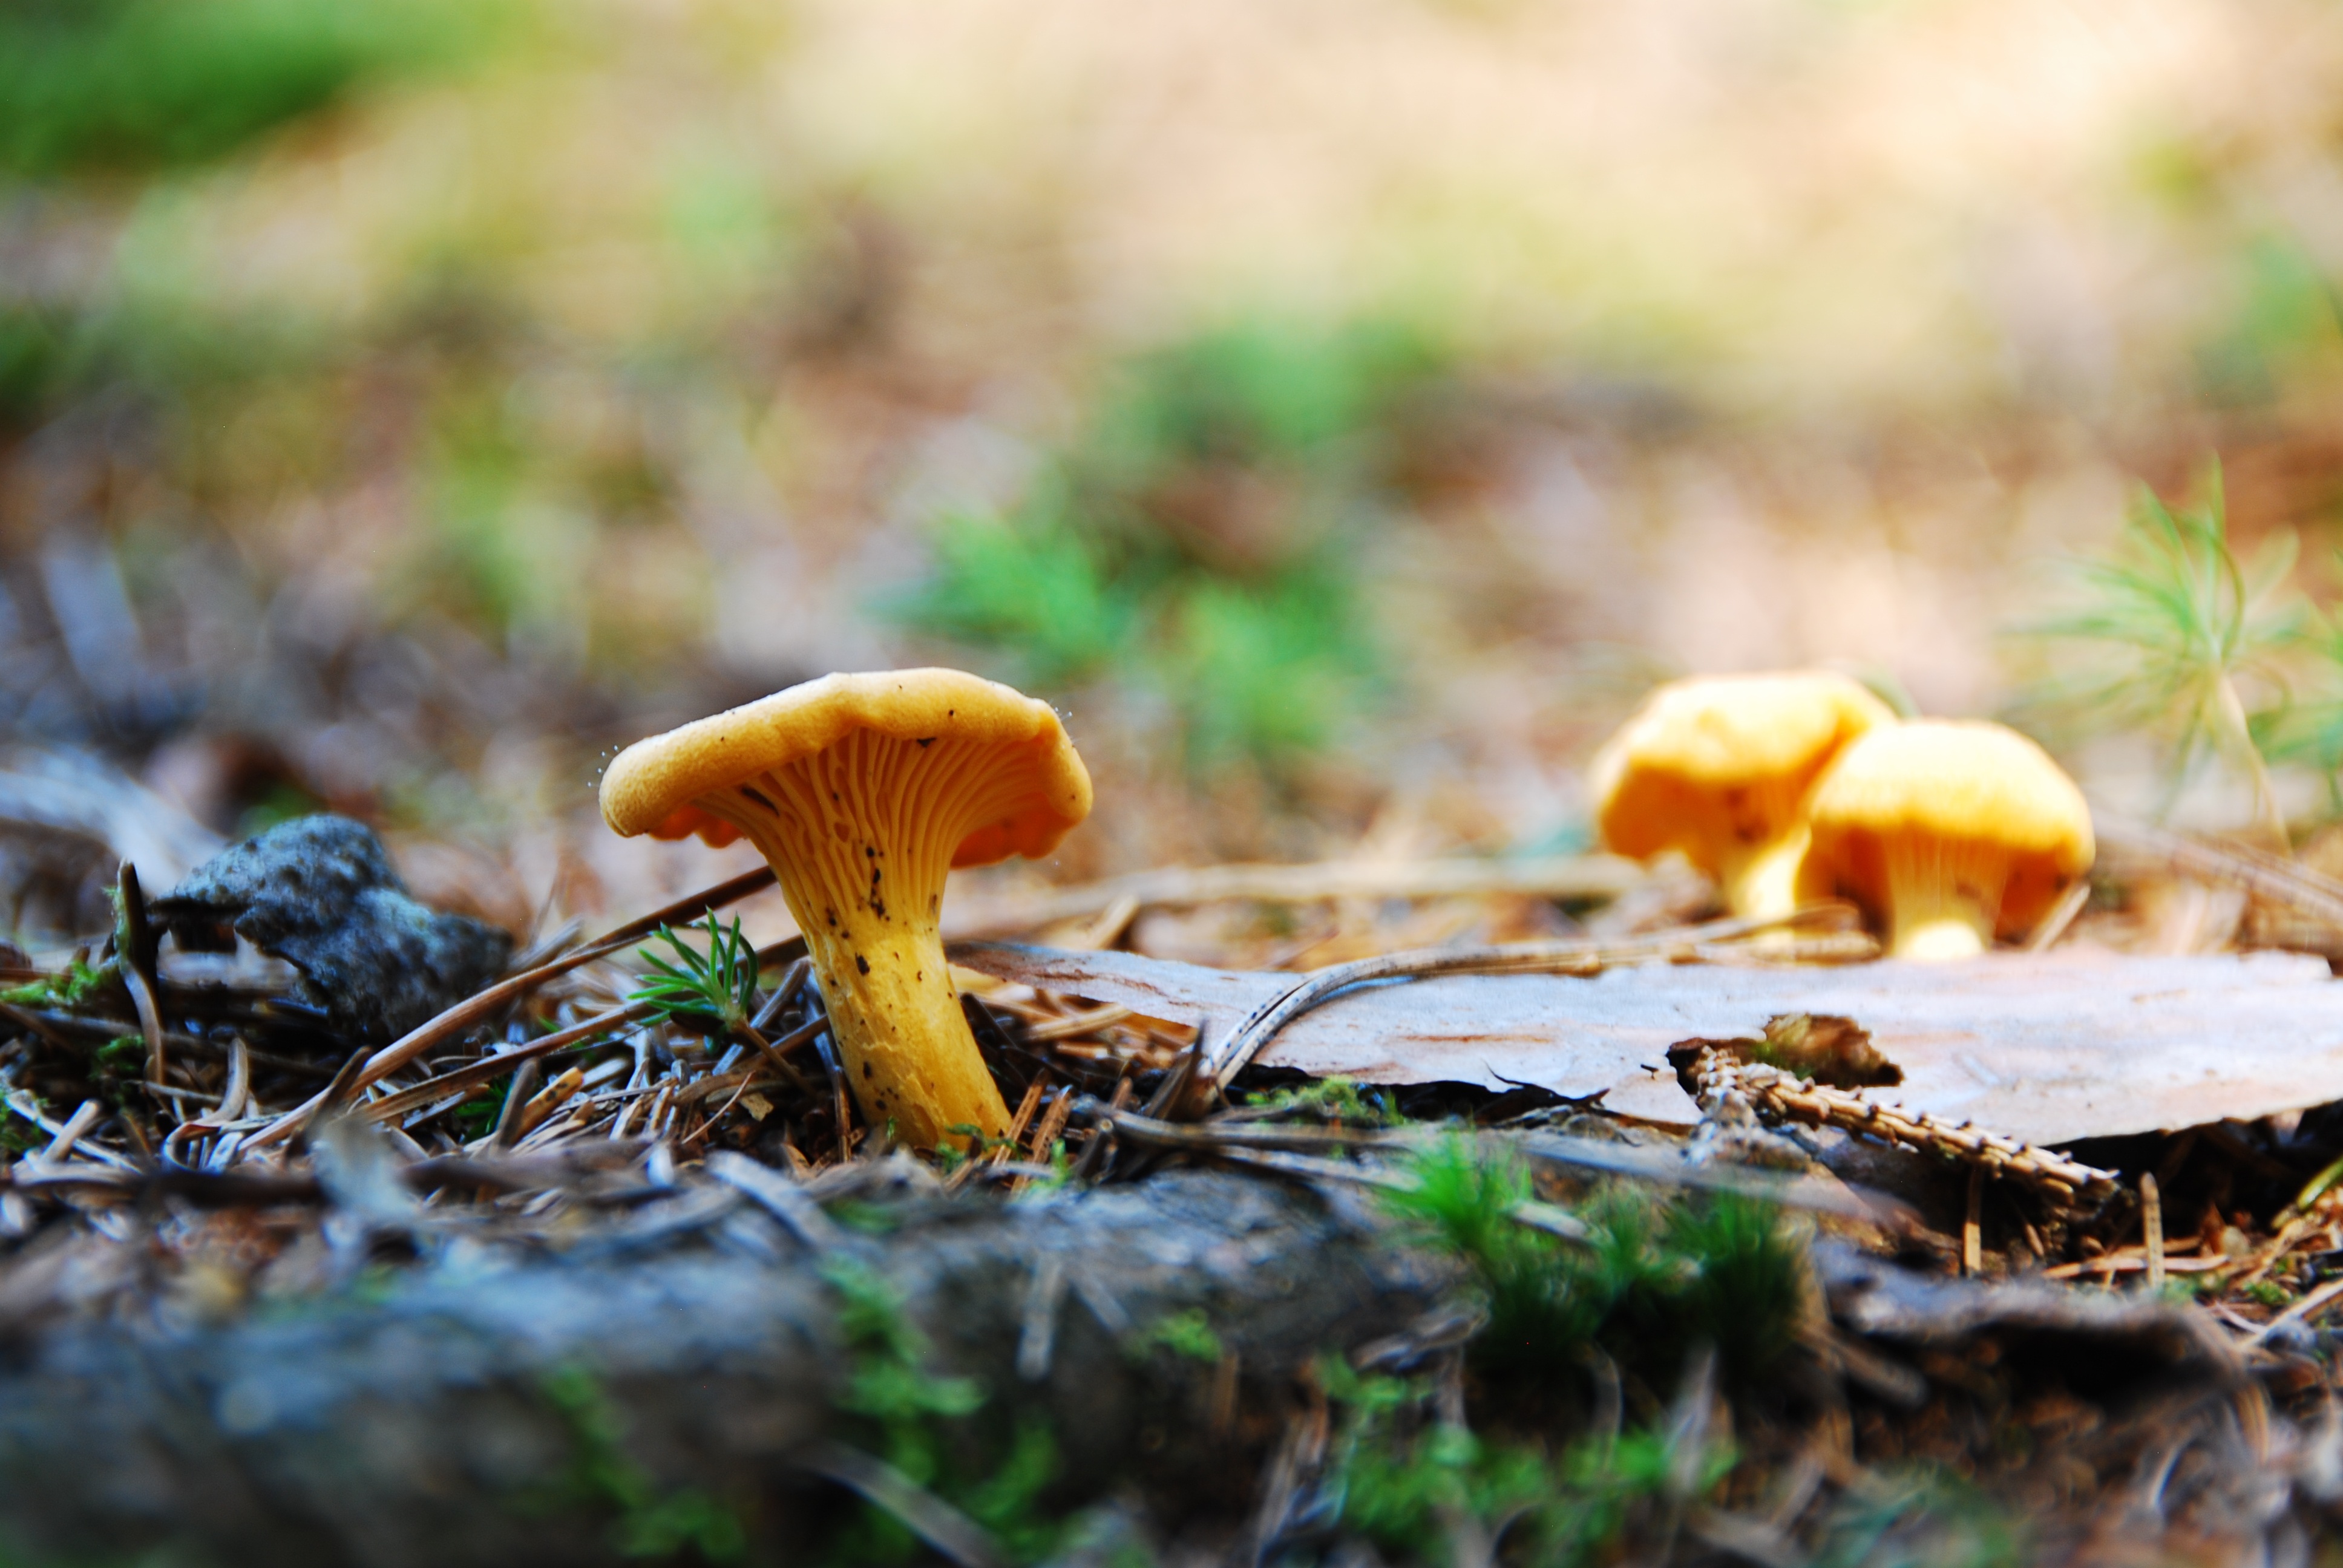
nature, forest, leaf, wildlife, food, autumn, soil, mushroom, yellow, flora, season, fauna, fungus, woodland, habitat, edible, macro photography, chanterelle, chanterelles, eierschwammerl, edible mushroom, natural environment, medicinal mushroom, penny bun